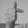
ASL letter: T